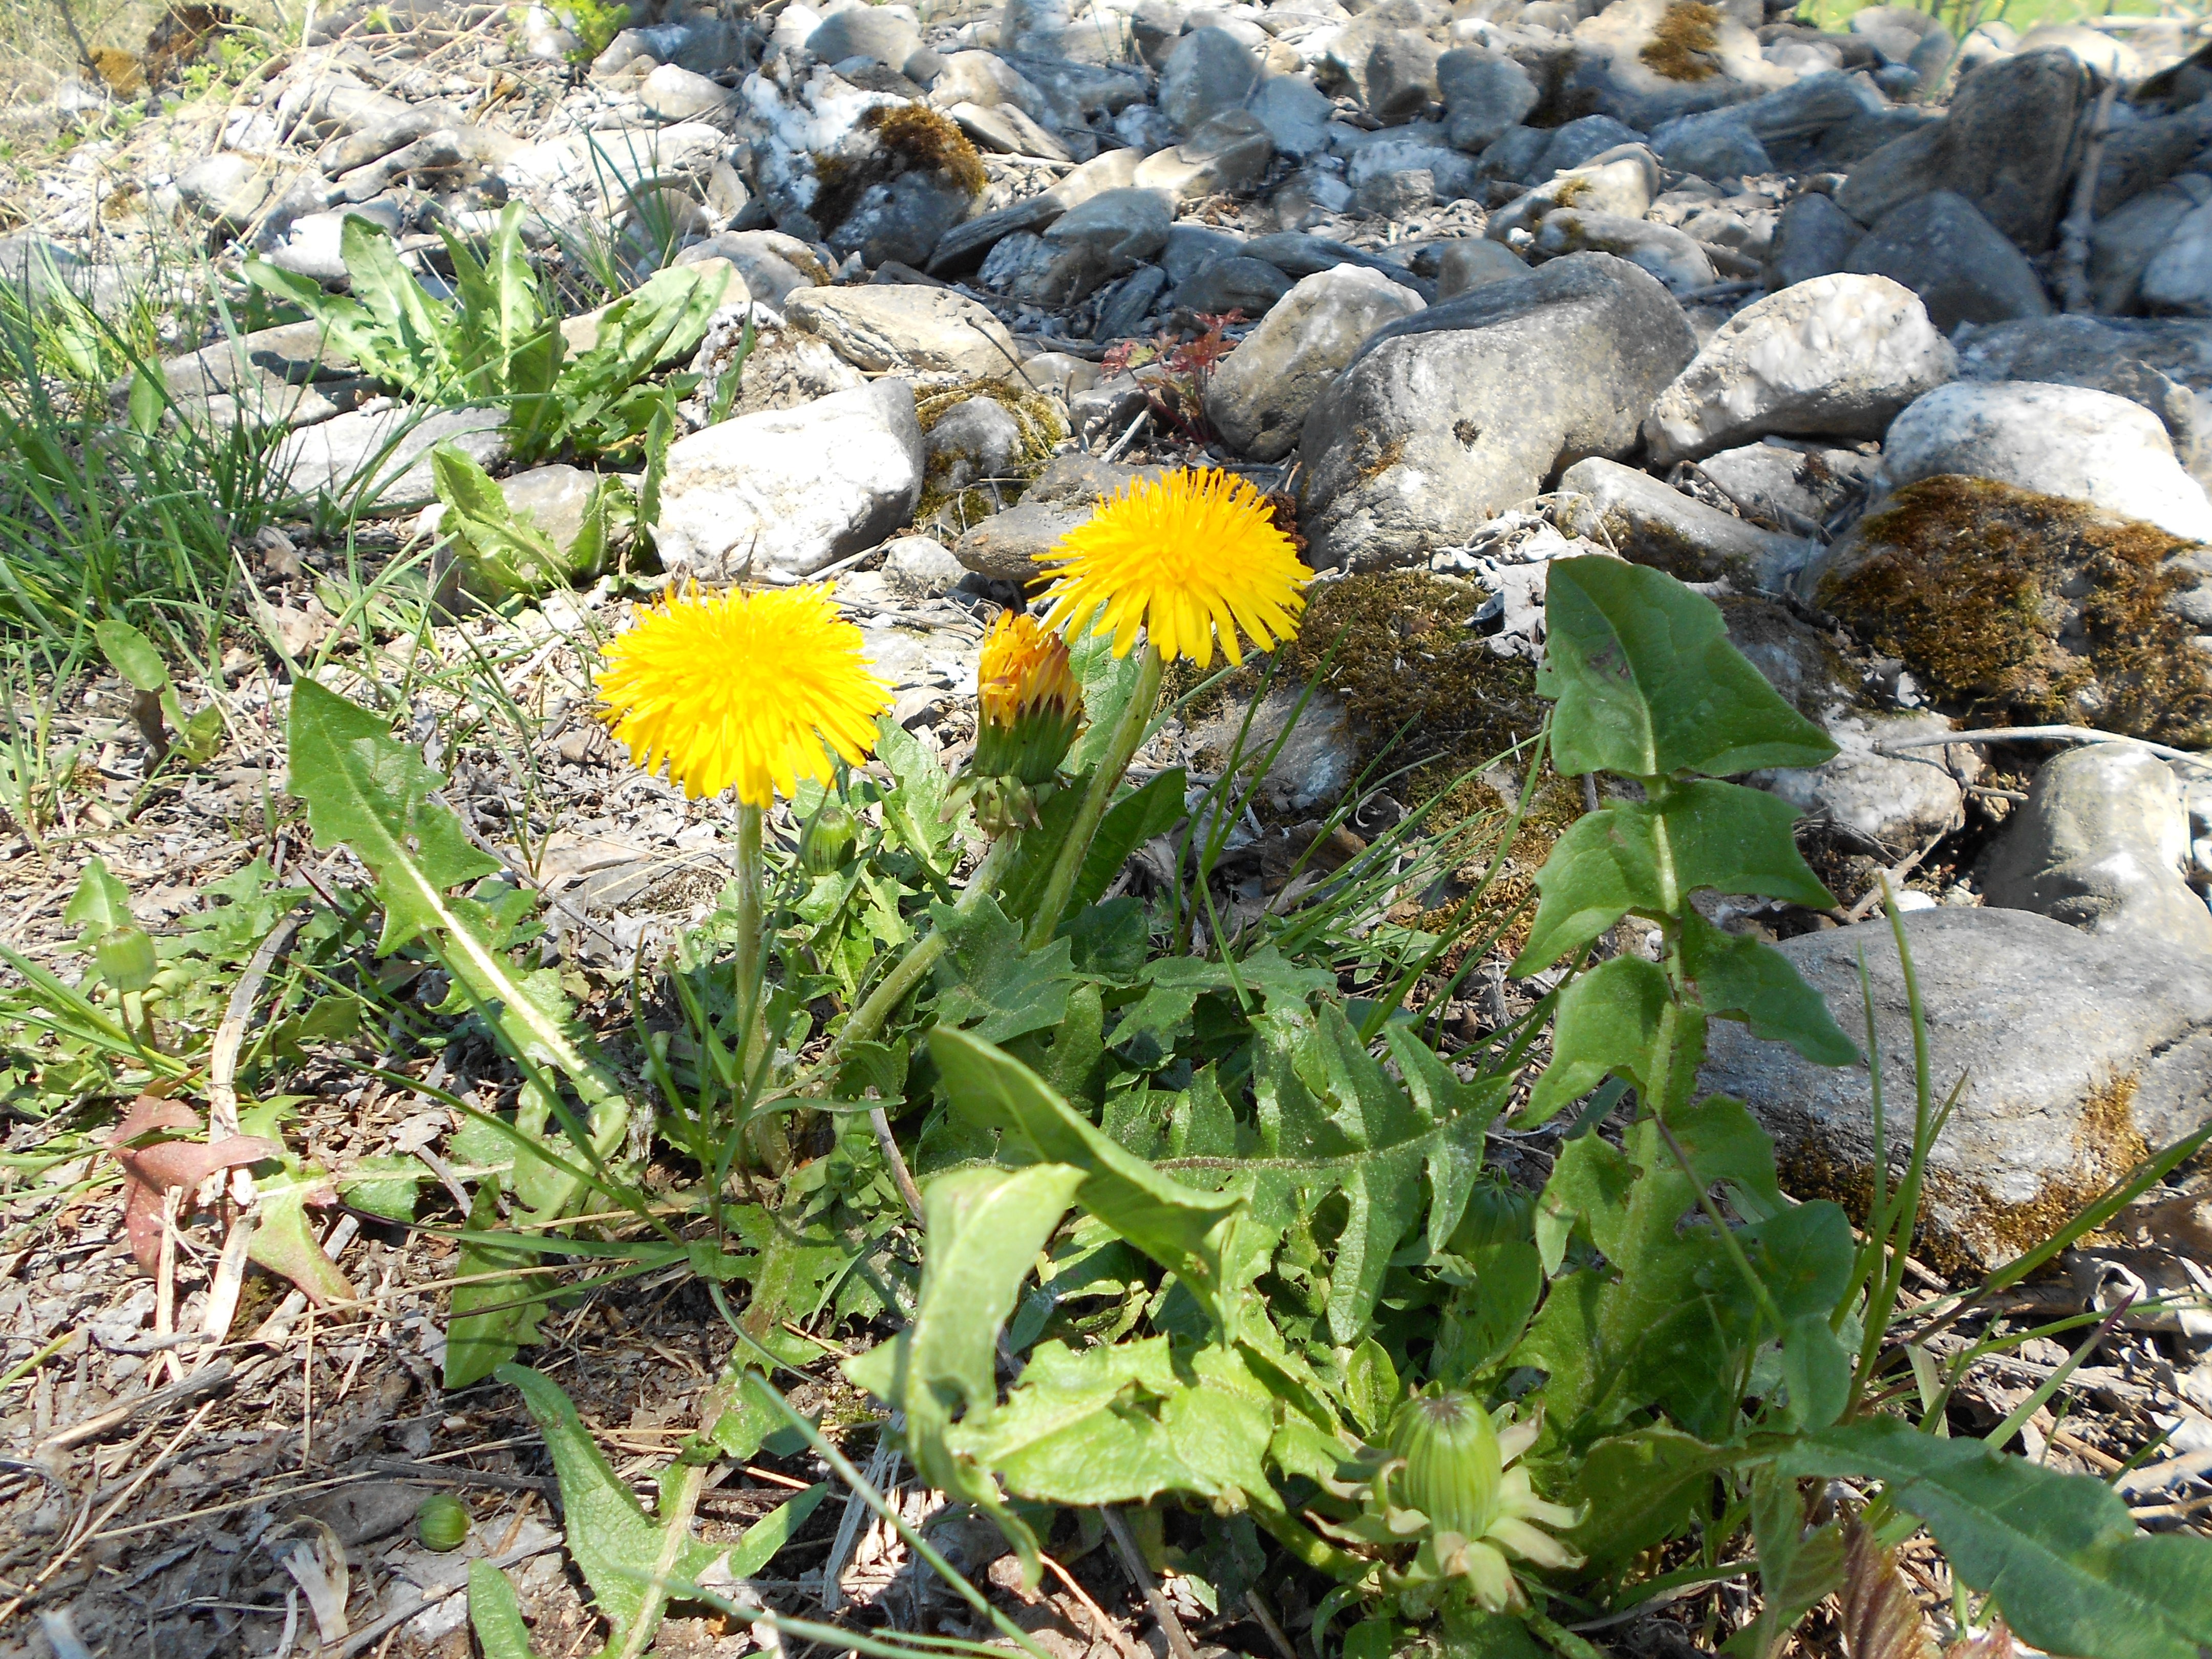
plant, dandelion, flower, spring, produce, botany, garden, flora, wildflower, flowering plant, daisy family, annual plant, land plant